Lazara Altarpiece

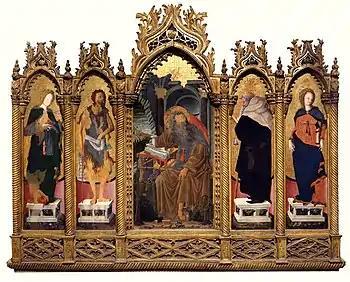

The Lazara Altarpiece (Italian - "Polittico de Lazara") is a 1449-1452 five-panel tempera on panel altarpiece by Francesco Squarcione, signed by the artist and now in the Musei Civici of Padua. It and his "Madonna and Child" are his only two definitively confirmed works.